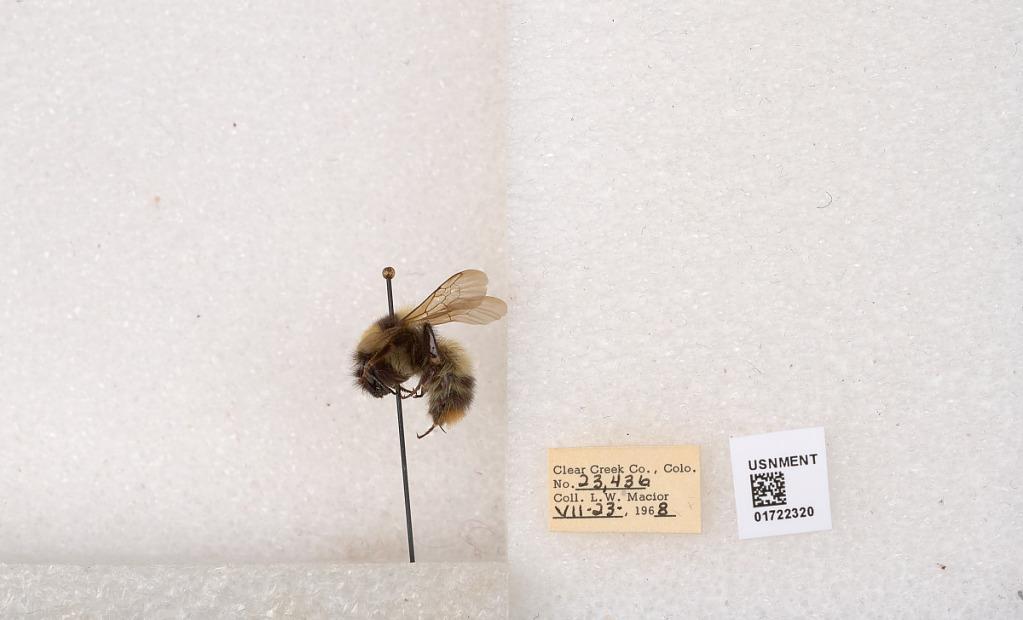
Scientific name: Bombus kirbyellus
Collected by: L. Macior
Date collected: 1968-7-23
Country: United States
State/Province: Colorado
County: Clear Creek
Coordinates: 39.6891, -105.644